Curley Stecker

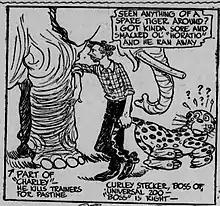
Part of a cartoon by Wyn Barden about Universal City, published in the "Los Angeles Herald" in August 1919

Curley may have been at Universal as early as 1913, as it was reported that he and Charlie hauled the first loads of lumber that built Universal City. There is a photo in the Los Angeles-centric Security Pacific National Bank Collection wherein "an elephant named 'Old Charlie' is pulling a wagon as men clear brush from a hillside near a road in April 1914." In 1915 Stecker was part of a film crew headed by director Harry McRae that filmed on the wreck of the "Aggi Nord", a ship that had run aground on the Santa Barbara Islands.